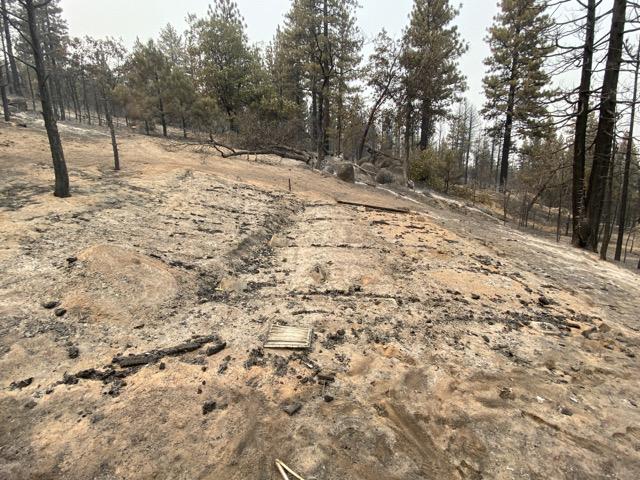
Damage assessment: destroyed